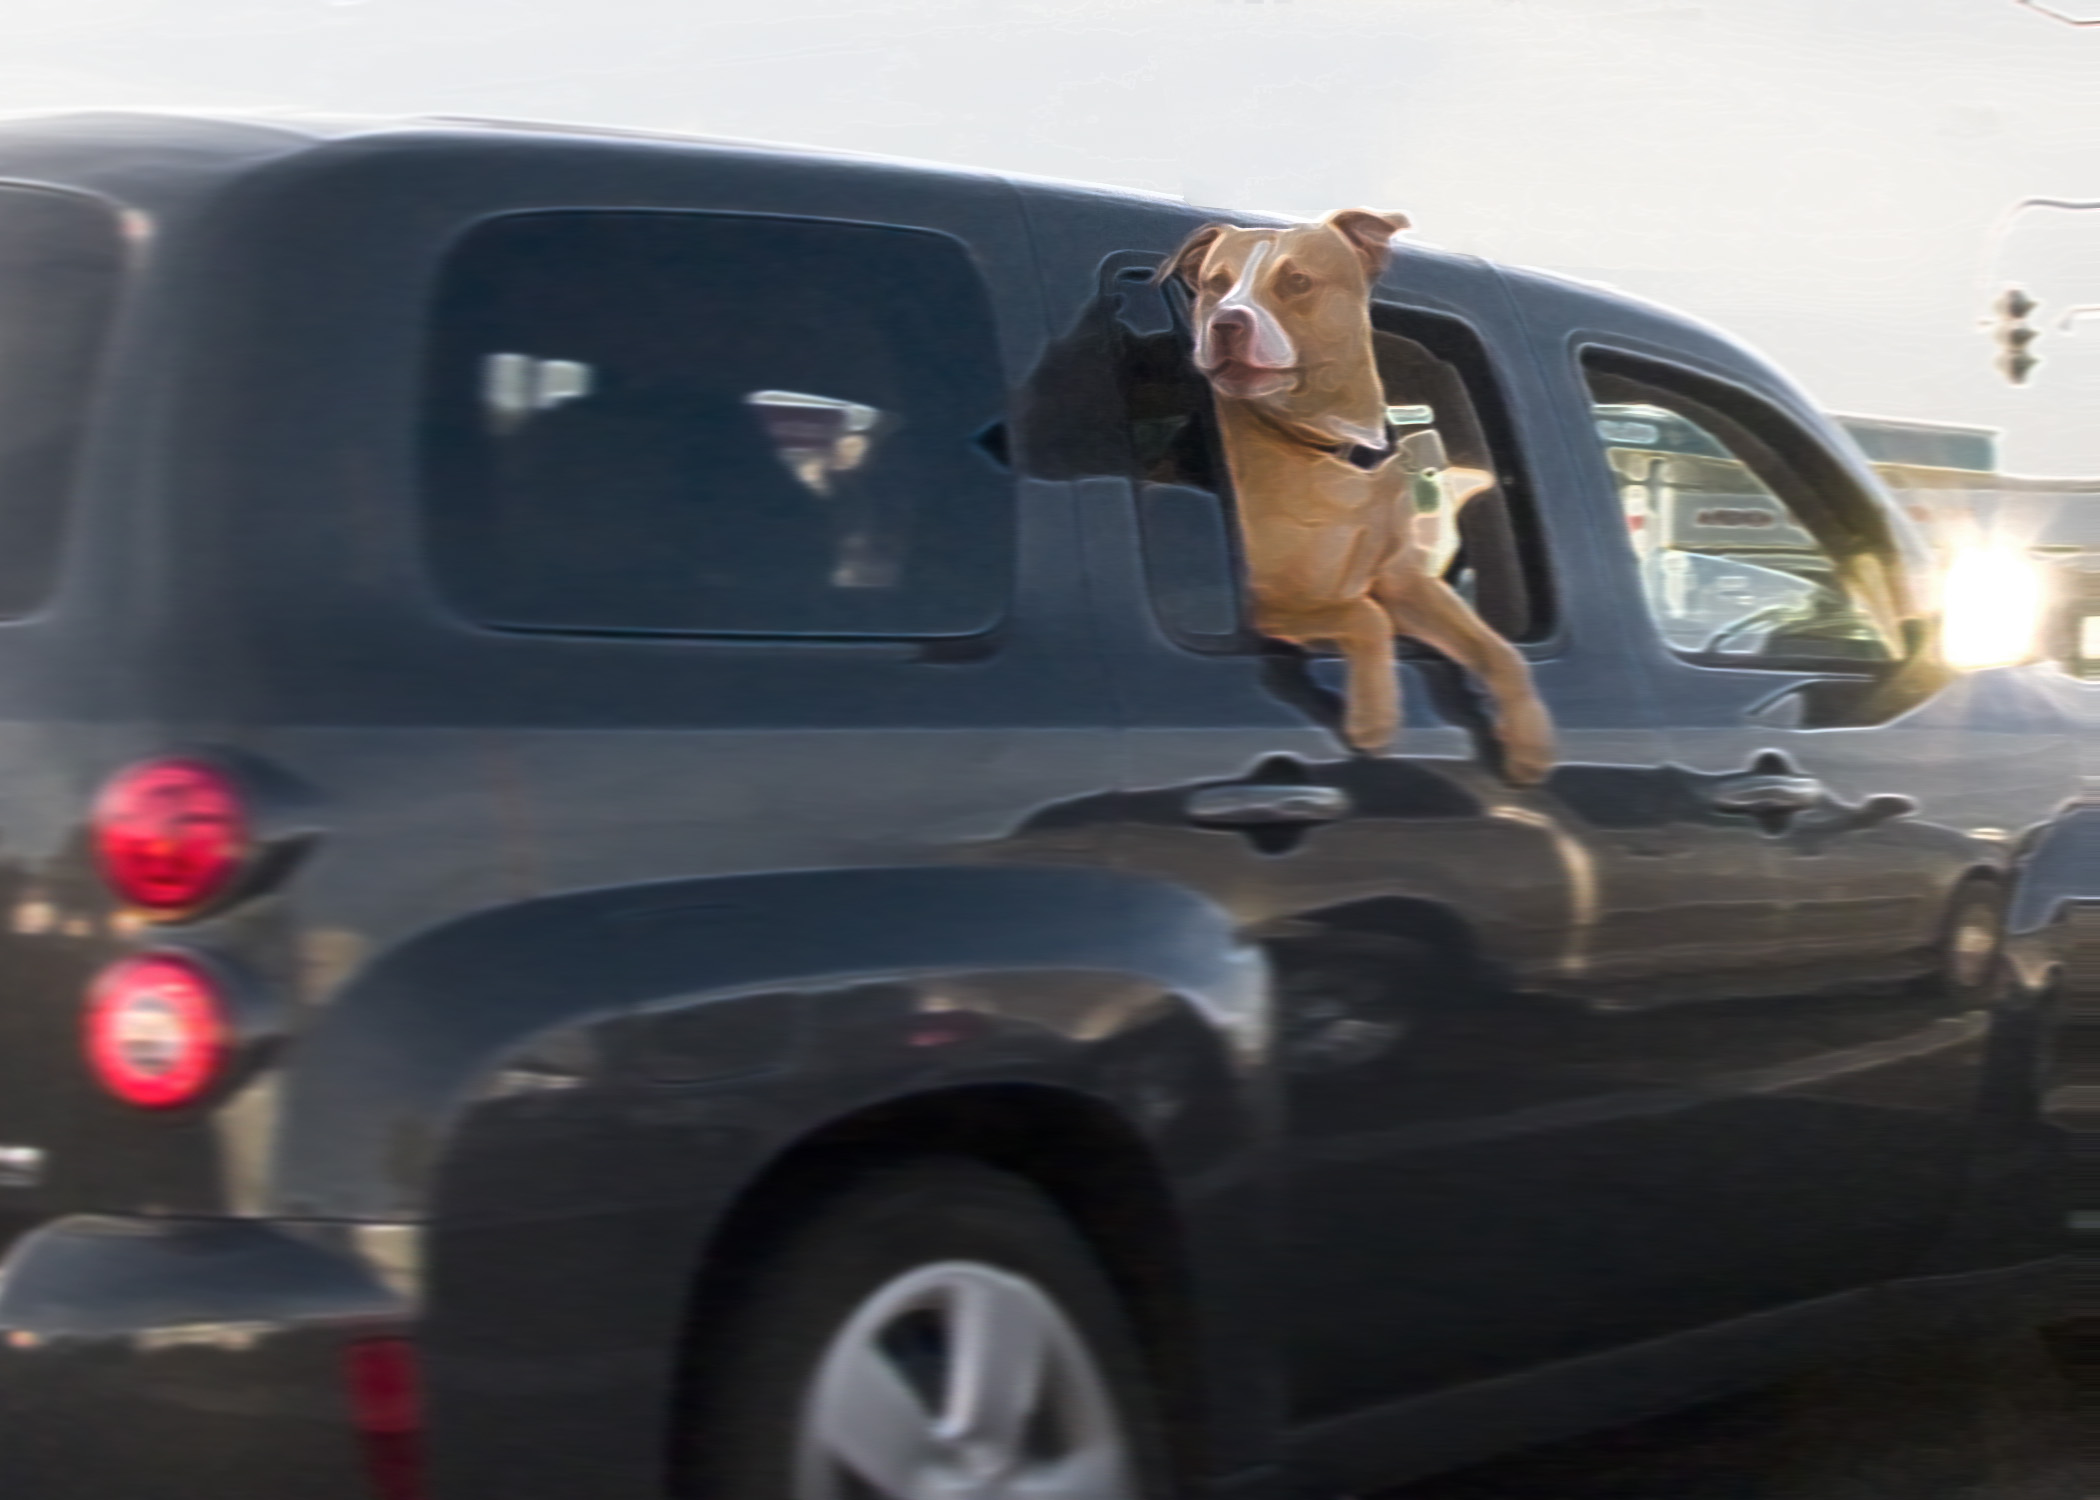
traffic, car, pet, truck, vehicle, bumper, dogs, chevrolet, pitbull, sacramento, sst, chrvrolet, commercial vehicle, city car, pickup truck, sport utility vehicle, land vehicle, automobile make, automotive exterior, chevrolet hhr